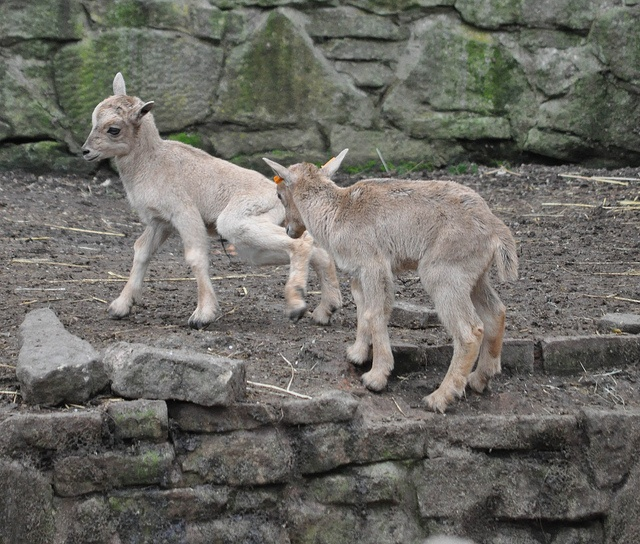
Two baby lambs walk around a rocky area.
To young goats are climbing up rocks together.
Two baby goats standing next to each other on a pile of stone.
Two small goats climbing around the rocks together
Two baby goats stand together on worn stones.